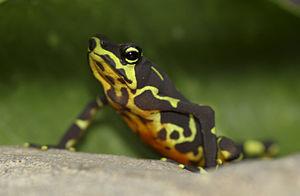
Atelopus limosus est une espèce d'amphibiens de la famille des Bufonidae.